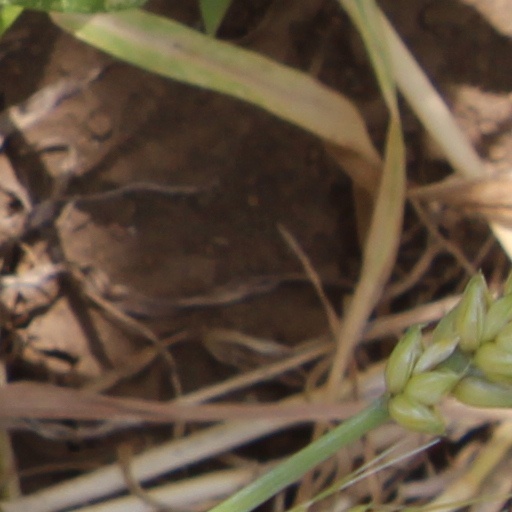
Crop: wheat